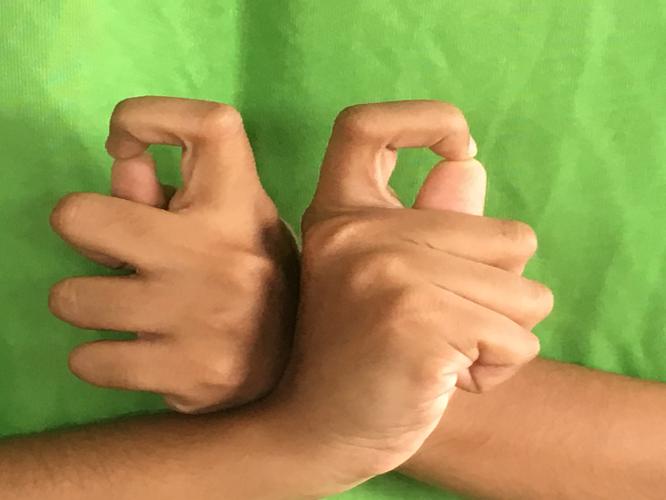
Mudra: Berunda
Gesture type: double_hand